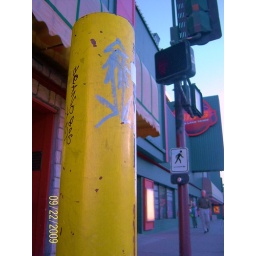
found this in south lake tahoe.out front of bills casino